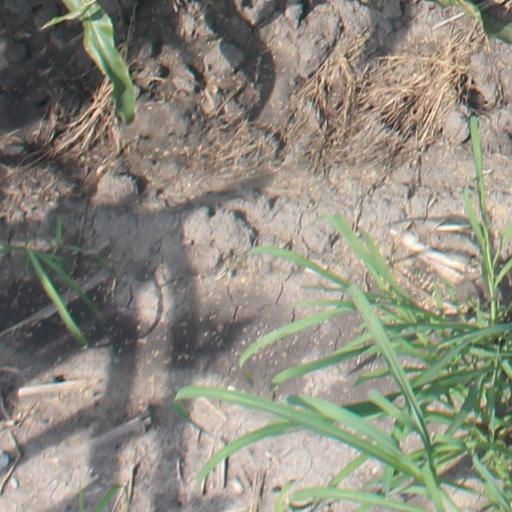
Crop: maize; corn